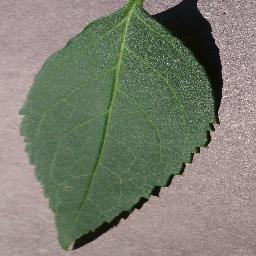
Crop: cherry
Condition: (including_sour)_healthy